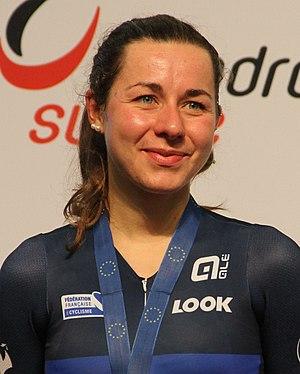
Élise Delzenne est une coureuse cycliste française, née le 28 janvier 1989 à Lesquin. Professionnelle de 2013 à 2017, elle pratique le cyclisme sur route et sur piste.